Robert Wigram Crawford

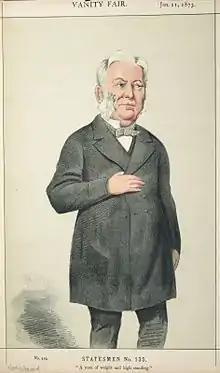

Robert Wigram Crawford (18 April 1813 – 30 July 1889) was a British East India merchant, Governor of the Bank of England, and a Liberal Party politician who sat in the House of Commons from 1857 to 1874.